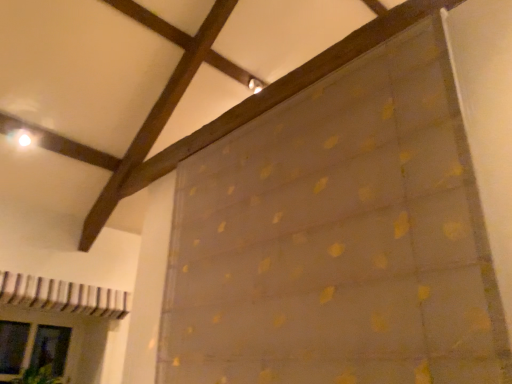
Question: Locate all translucent yellow dots at center in the image.
Answer: [(0.660, 0.620)]